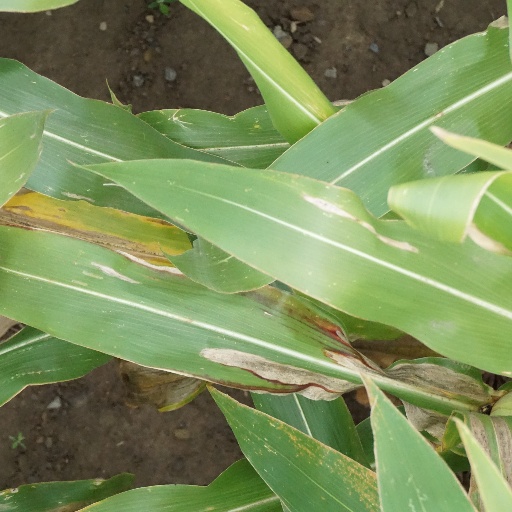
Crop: maize; corn